Culture of Evans County, Georgia

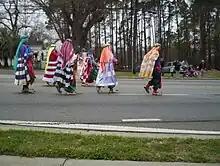
Shriners participating in the annual Rattlesnake Roundup Parade in Claxton, Evans County, Georgia

Evans County has held an annual rattlesnake roundup the second weekend of March since 1968, with the roundup festival growing every year since then and moving from within Claxton to just outside the city in 2001. Recently, the roundup has undergone a change and is now The Claxton Rattlesnake and Wildlife Festival. Another, more recent, annual event is the Cruisin' in the Country Bike Ride, which began in 1995 as the Yuletide Ride. The event was changed from December to November the next year and expanded to include a route. Eventually, the route became a complete century ride.